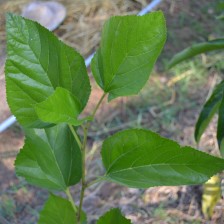
Variety: ChiangMaiBuriram60